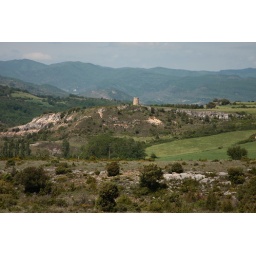
tower on a hill no idea where taken by Denise